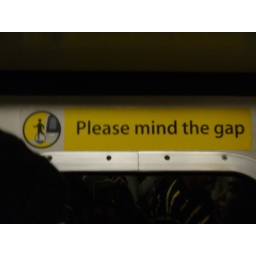
finally they are polite to english speakers. equivalent sign in chinese is on the other door of the pair